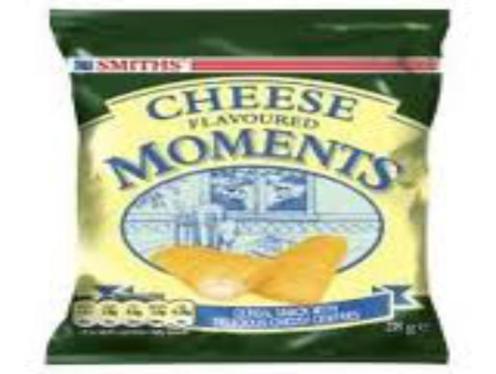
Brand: cheese flavoured moments
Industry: Food